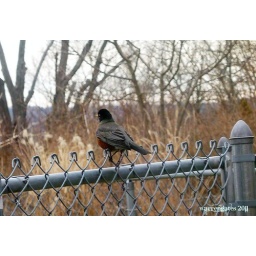
111/2011-#33 fenceThe fence that keeps my dogs safe is a nice perch near the all day birdfood buffet